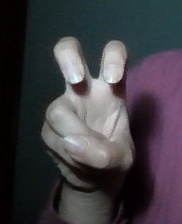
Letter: toot